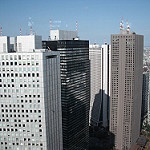
Label: buildings